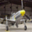
Label: airplane